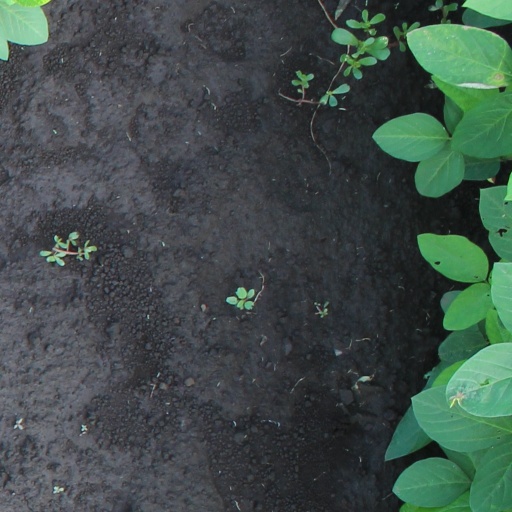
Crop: soybean